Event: Nepal Earthquake
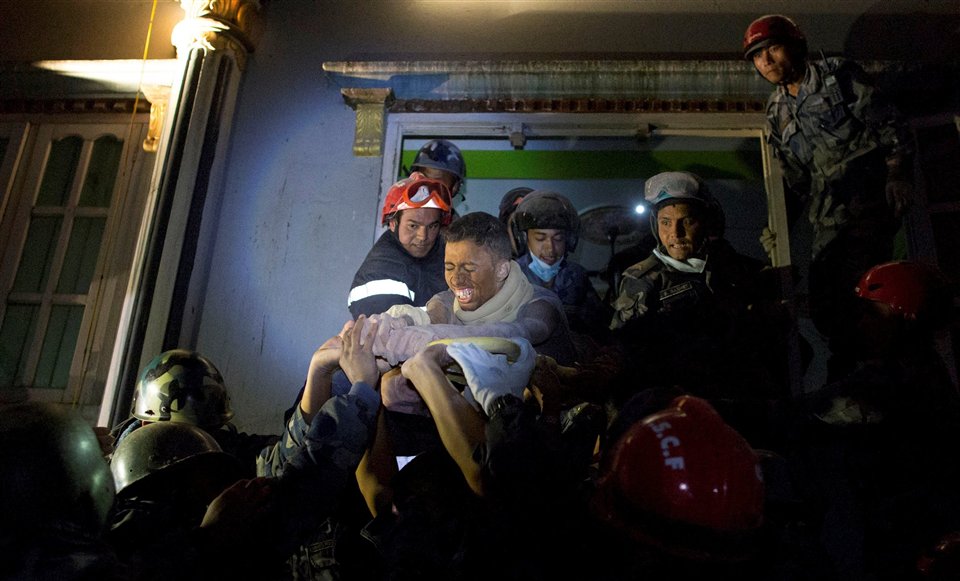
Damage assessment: no_damage